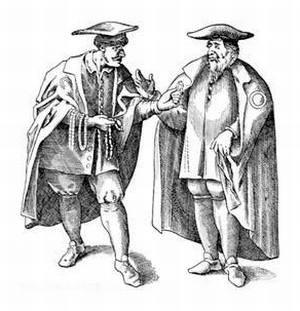
L’histoire des Juifs d'Allemagne est emblématique de l'histoire des Juifs en Europe occidentale, entre antijudaïsme, intégration liée à l'universalisme des Lumières et antisémitisme moderne.